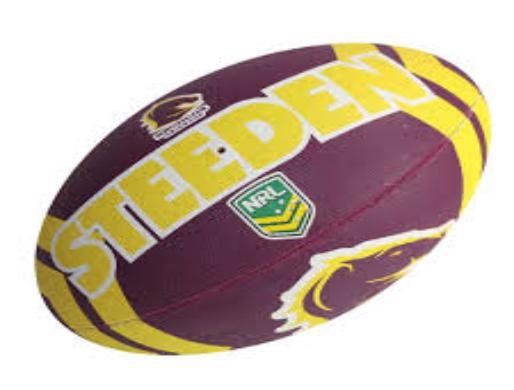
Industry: Sports